Roman Egypt

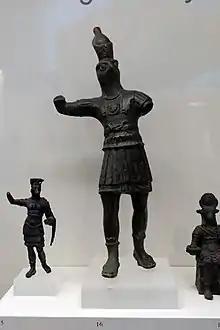
Copper-alloy statuettes of Egyptian gods Anubis (left) and Horus (centre) as Roman officers with "contrapposto" stances (National Archaeological Museum, Athens)

The worship of Egypt's rulers was interrupted entirely by the fall of the Ptolemaic dynasty, who together with their predecessor Alexander the Great had been worshipped with an Egypto-Hellenistic ruler cult. After the Roman conquest of Egypt, Augustus instituted a new Roman imperial cult in Egypt. Formally, the "Roman people" were now collectively the ruler of Egypt; emperors were never crowned pharaoh in person in the traditional way, and there is no evidence that the emperors were systematically incorporated into the traditional pantheons worshipped by the traditional priesthoods. Instead, the image of Augustus was identified with Zeus "Eleutherios", and modelled on the example of Alexander the Great, who was said to have "liberated" Egypt from the old pharaohs. Nevertheless, in 27 BC there was at Memphis, as was traditional, a high priest of Ptah appointed under Augustus's authority as the senior celebrant of the Egyptian ruler cult and referred to as a "priest of Caesar". Augustus had been honoured with a cult in Egypt before his death, and there is evidence that Nero was worshipped while still living, as was Hadrian in particular. While alive however, the emperor was usually honoured with offerings to the various gods "for his health"; usually, only after the emperor's death was he deified and worshipped as a god. A letter of Claudius written to the Alexandrians in 41 AD rejects the offer of a cult of himself, permitting only divine honours such as statues and reserving cult worship for the deified Augustus. For juridical purposes, the imperial oath recalling Ptolemaic precedent had to be sworn in the name or "fortune" ("tyche") of the emperor: "I swear by Caesar Imperator, son of God, Zeus "Eleutherios", Augustus".